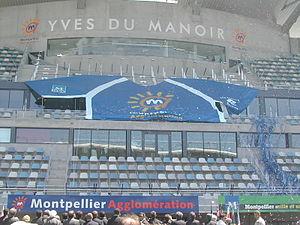
Le GGL Stadium, dénommé Altrad Stadium de 2014 à 2018, est un stade de rugby à XV situé au sein du complexe sportif Yves-du-Manoir, dans le quartier Ovalie, à Montpellier. Sa capacité est de 15 697 places dont 12 697 places assises. Il s'agit également du premier stade construit depuis la professionnalisation du rugby en 1995. L'appellation GGL stadium ne concerne que l'enceinte principale, et ce, pour une durée limitée, le complexe sportif dans son ensemble comprenant le terrain annexe Éric Béchu et les autres terrains d’entraînement voisins, conservent le nom de Yves-du-Manoir.